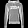
Label: Pullover